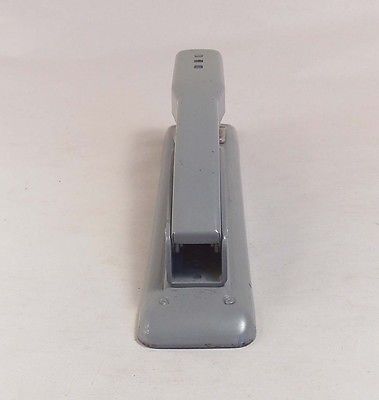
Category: stapler